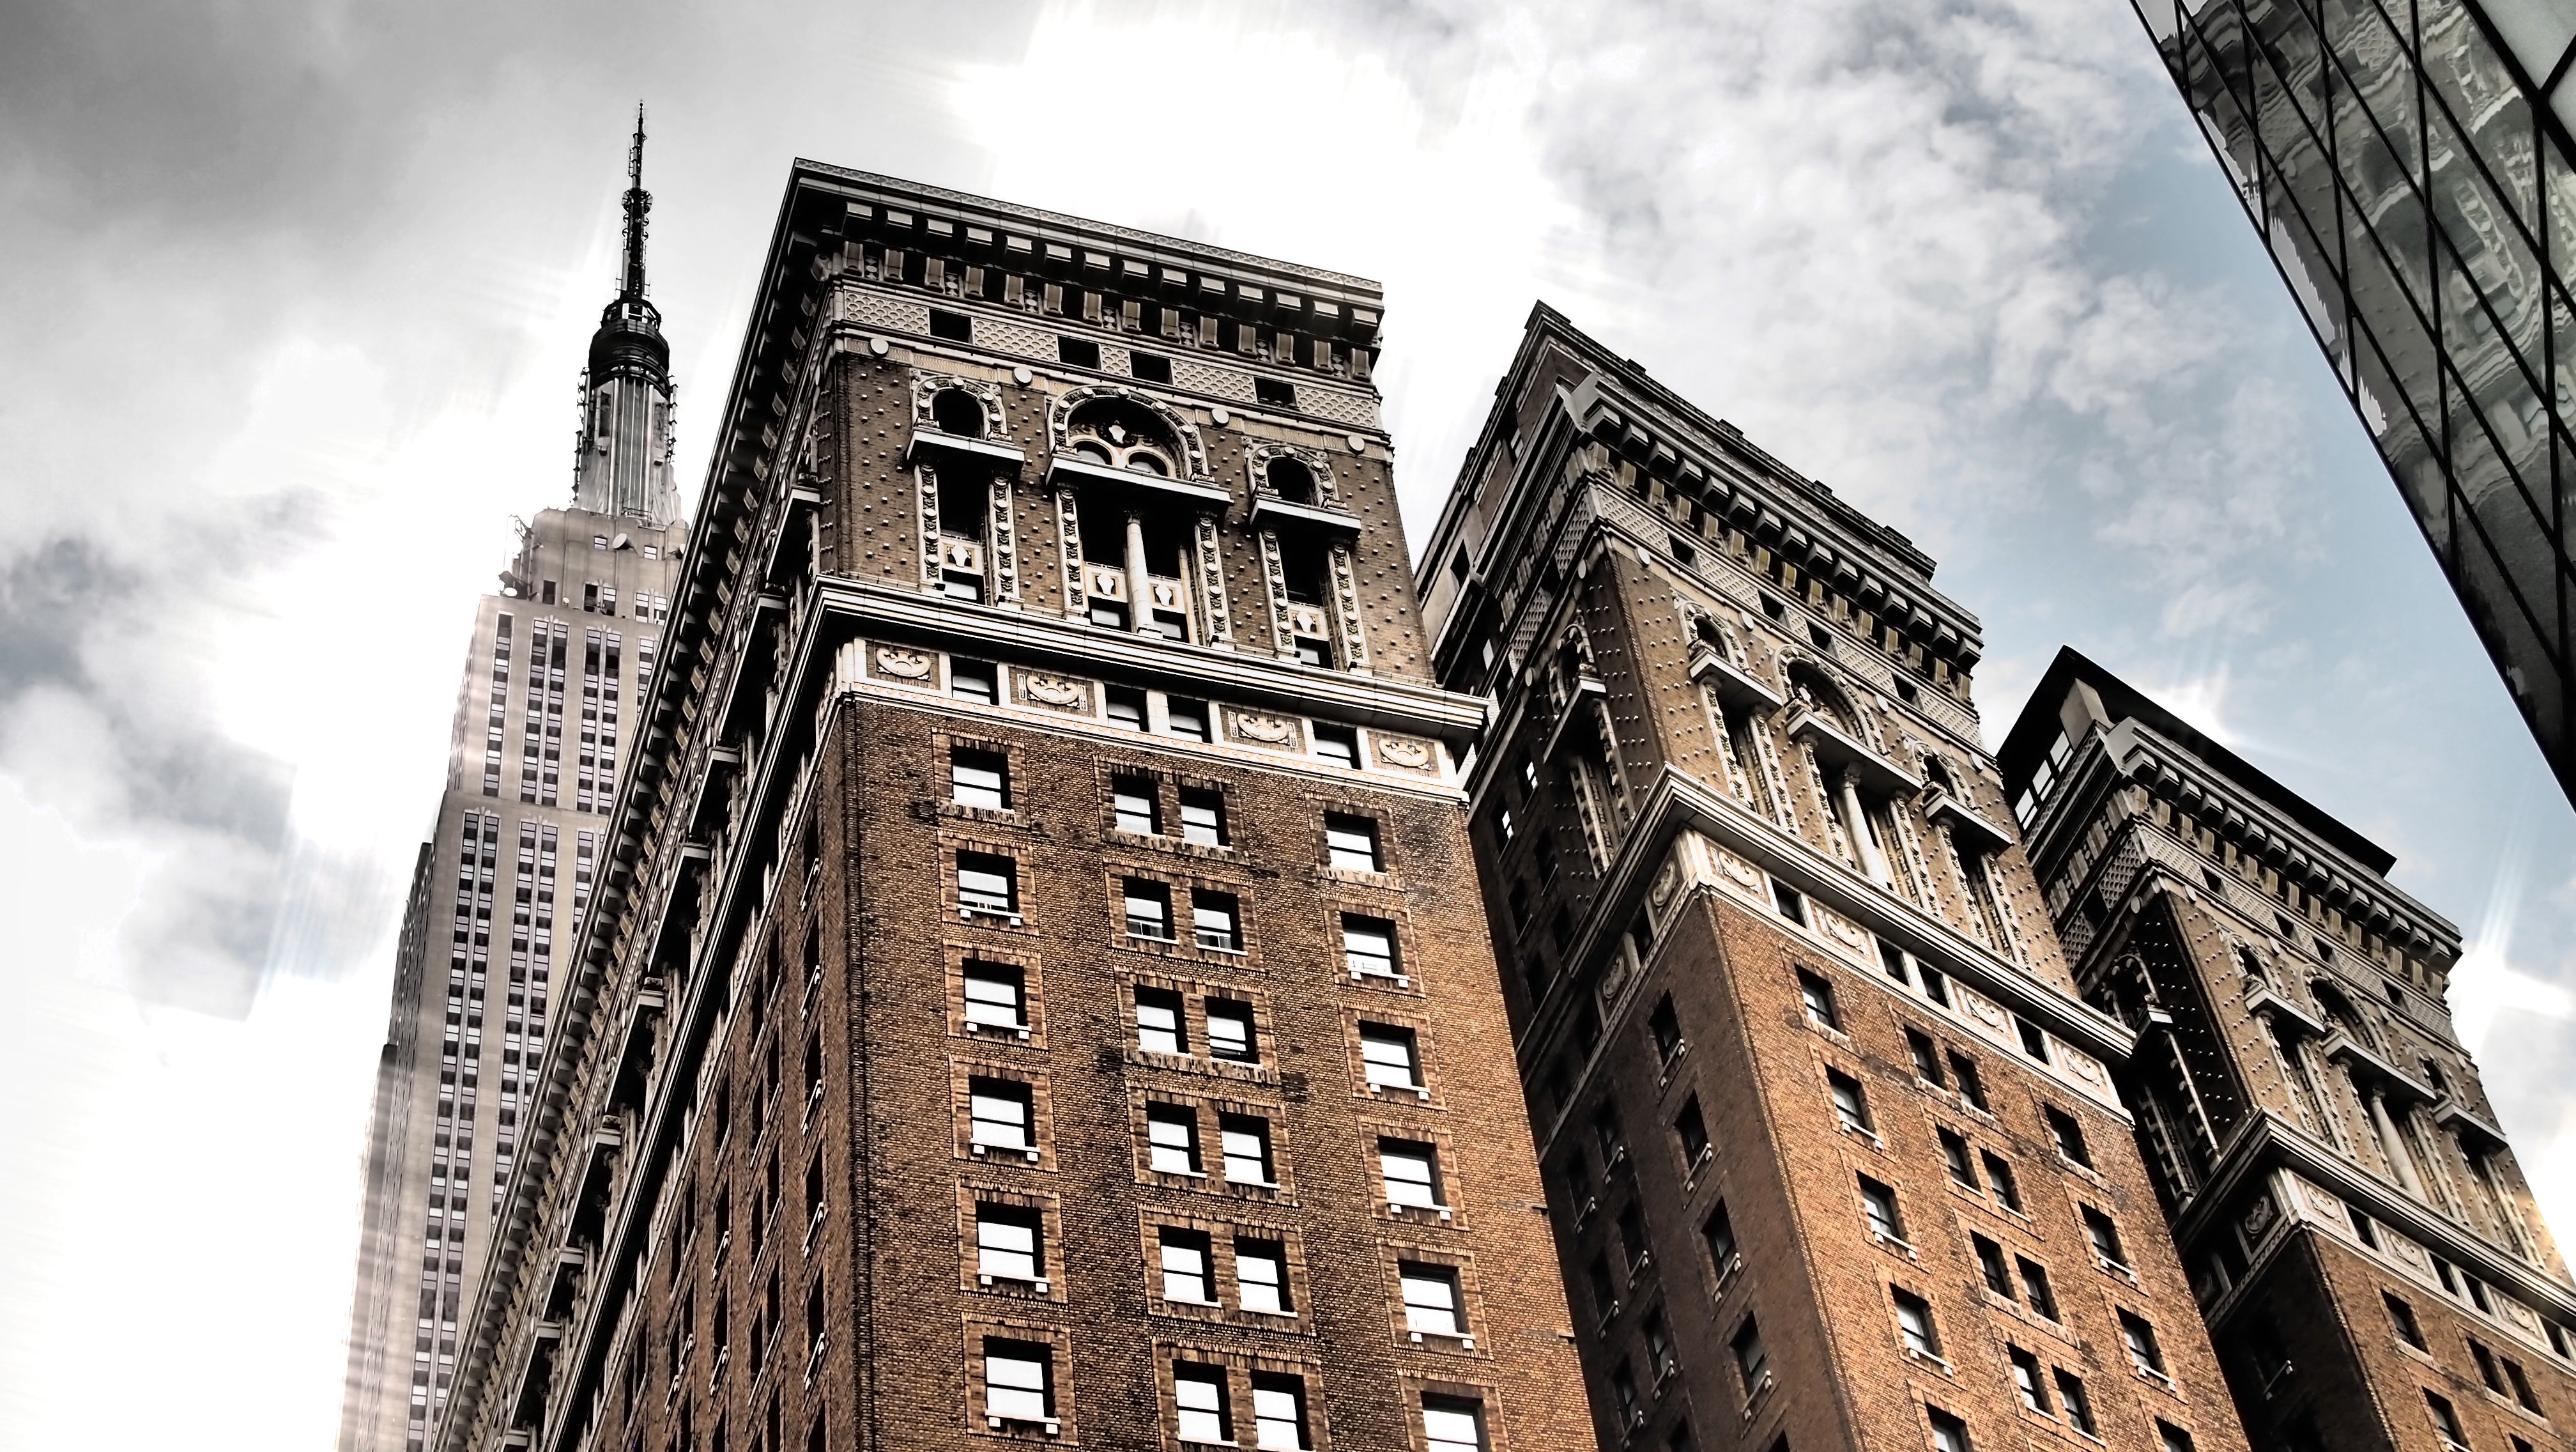
architecture, skyline, building, city, skyscraper, new york, manhattan, cityscape, panorama, downtown, tower, nyc, usa, landmark, facade, empire state building, tower block, metropolis, big apple, urban area, human settlement